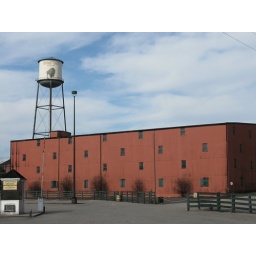
Buffalo water tower above one of the very few non-brick buildings